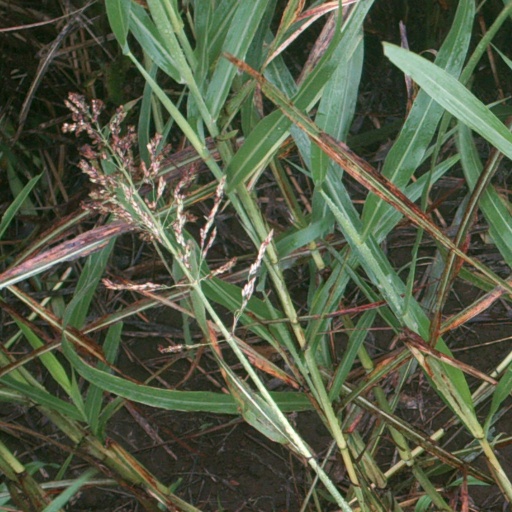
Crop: sorghum